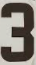
Number: 3